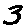
Label: 3